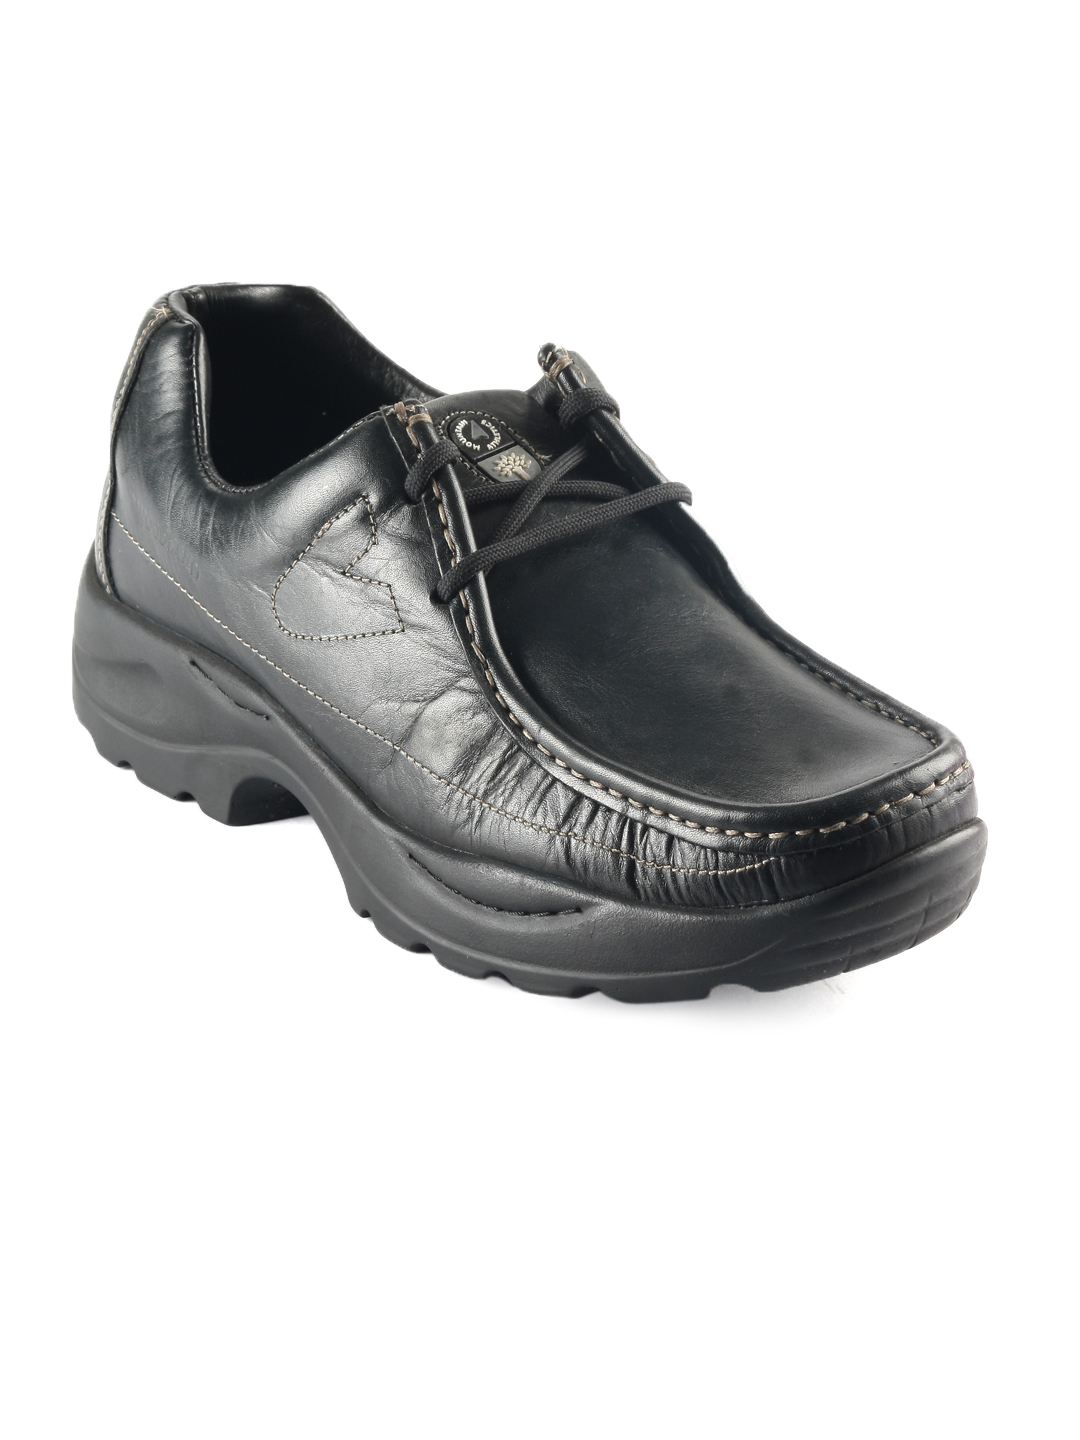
Woodland Men Black Casual Shoes
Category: Footwear / Shoes / Casual Shoes
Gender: Men
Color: Black
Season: Winter 2016
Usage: Casual